Foxhol

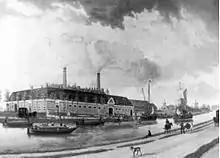
Painting of Eureka ( 1868)

Eureka was very successful, and Scholten would end up owning 24 factories across Europe, and was one of the founders of the Nederlandsch-Amerikaansche Stoomvaart-Maatschappij which became later known as the Holland America Line.